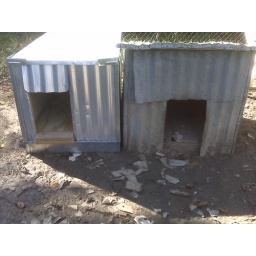
The new dog hose on the left beside the old one from the farm. I might add a sloped roof later.